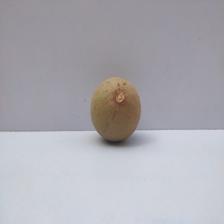
Size: Large